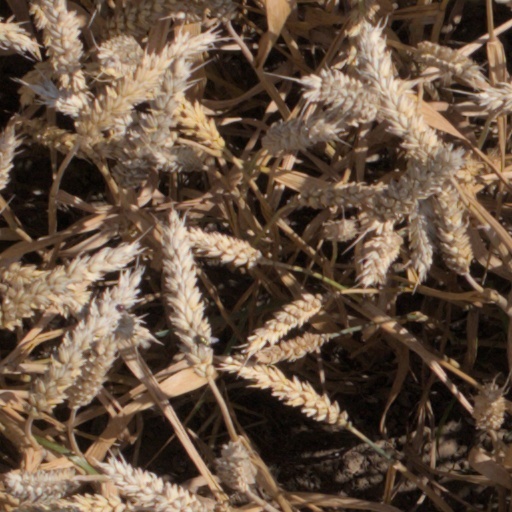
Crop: wheat